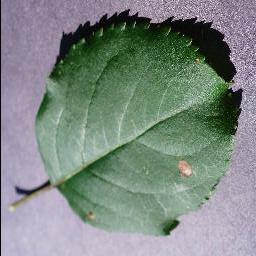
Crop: apple
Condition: black_rot